NER Class H

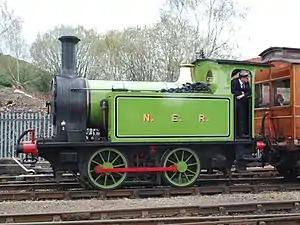
1310 at Barrow Hill, April 2012

The North Eastern Railway (NER) Class H, classified as Class Y7 by the London and North Eastern Railway (LNER) is a class of 0-4-0T steam locomotives designed for shunting.